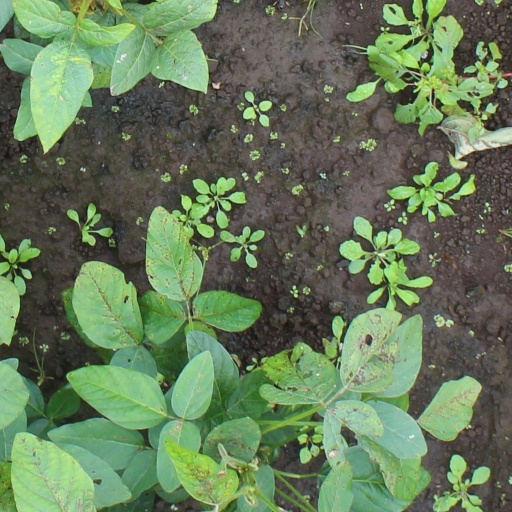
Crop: soybean